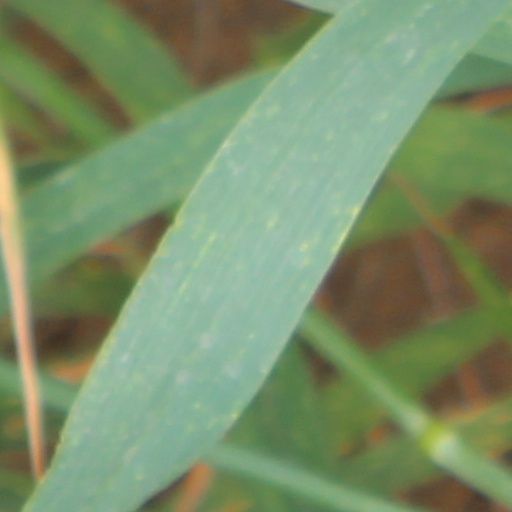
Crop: wheat